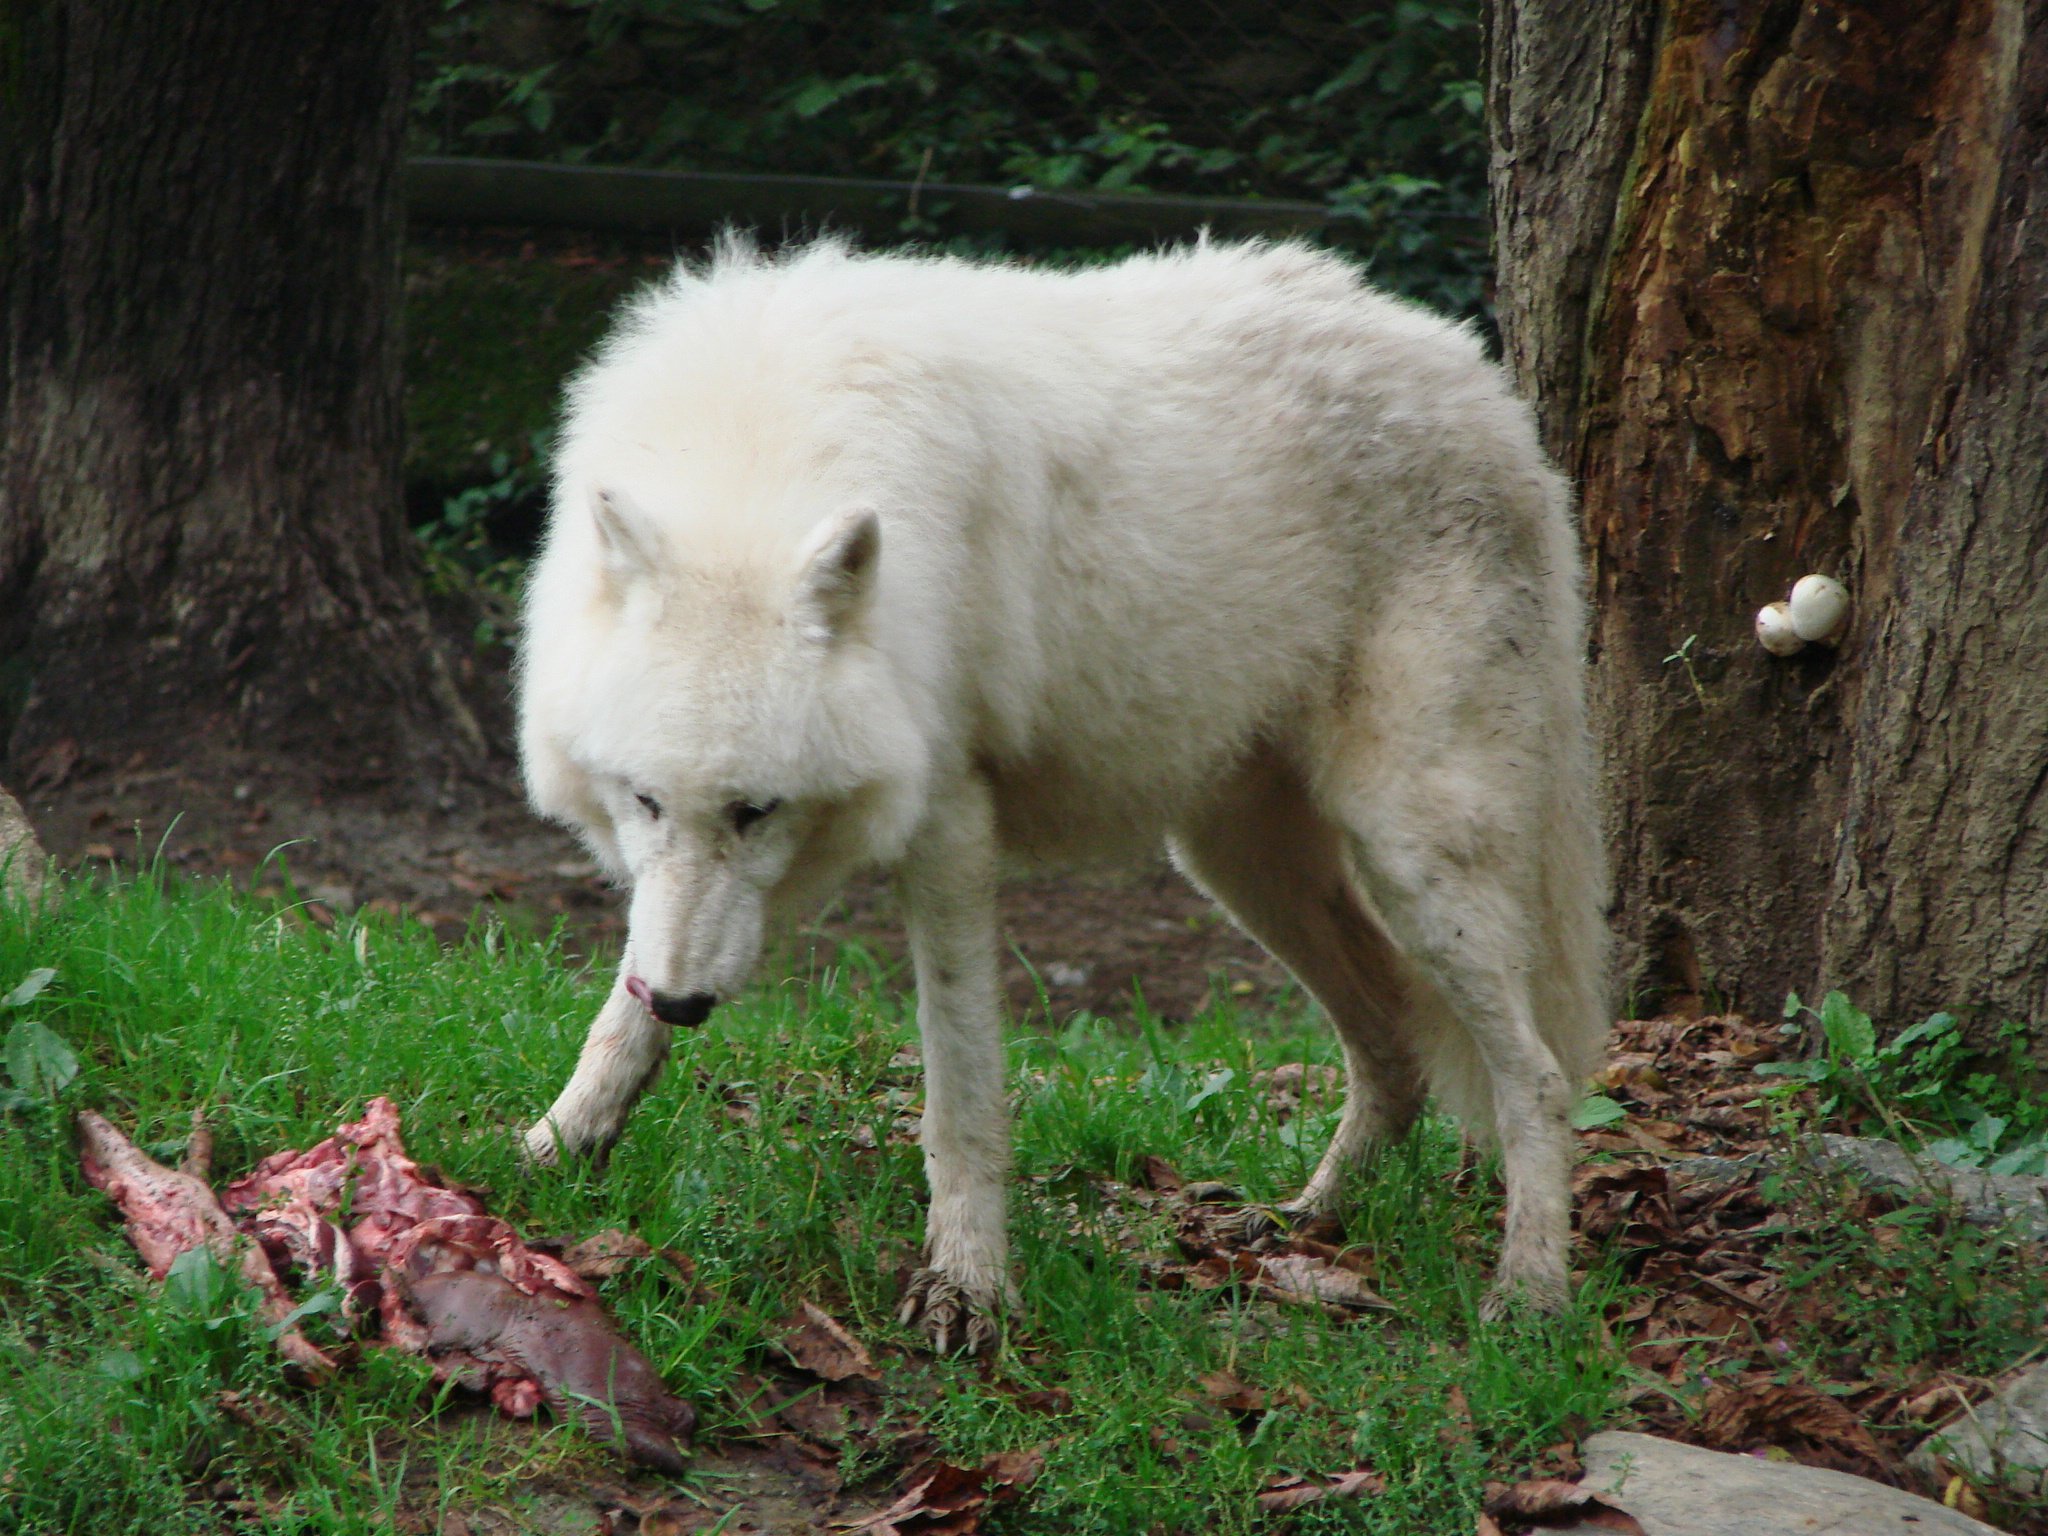
white, dog, wildlife, mammal, wolf, eat, fauna, vertebrate, dog like mammal, saarloos wolfdog, wolfdog, czechoslovakian wolfdog, dog breed group, greenland dog, west siberian laika, canis lupus tundrarum